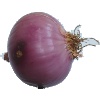
Label: Onion Red Peeled 1